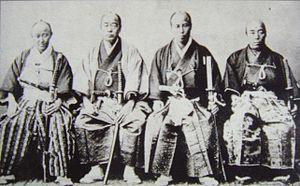
L'histoire des relations entre le Japon et le Royaume-Uni commence en 1600 avec l'arrivée de William Adams à Usuki dans l'actuelle préfecture d'Ōita sur l'île de Kyūshū. Durant la période isolationniste du Japon, il n'y eut plus aucune relation entre les deux pays. Elles reprirent avec le traité de 1854 et, malgré l'épisode de la Seconde Guerre mondiale, restèrent très fortes jusqu'à aujourd'hui. Le 3 mai 2011, le secrétaire britannique des Affaires étrangères William Hague déclare que « le Japon est sans aucun doute notre plus proche partenaire en Asie ».